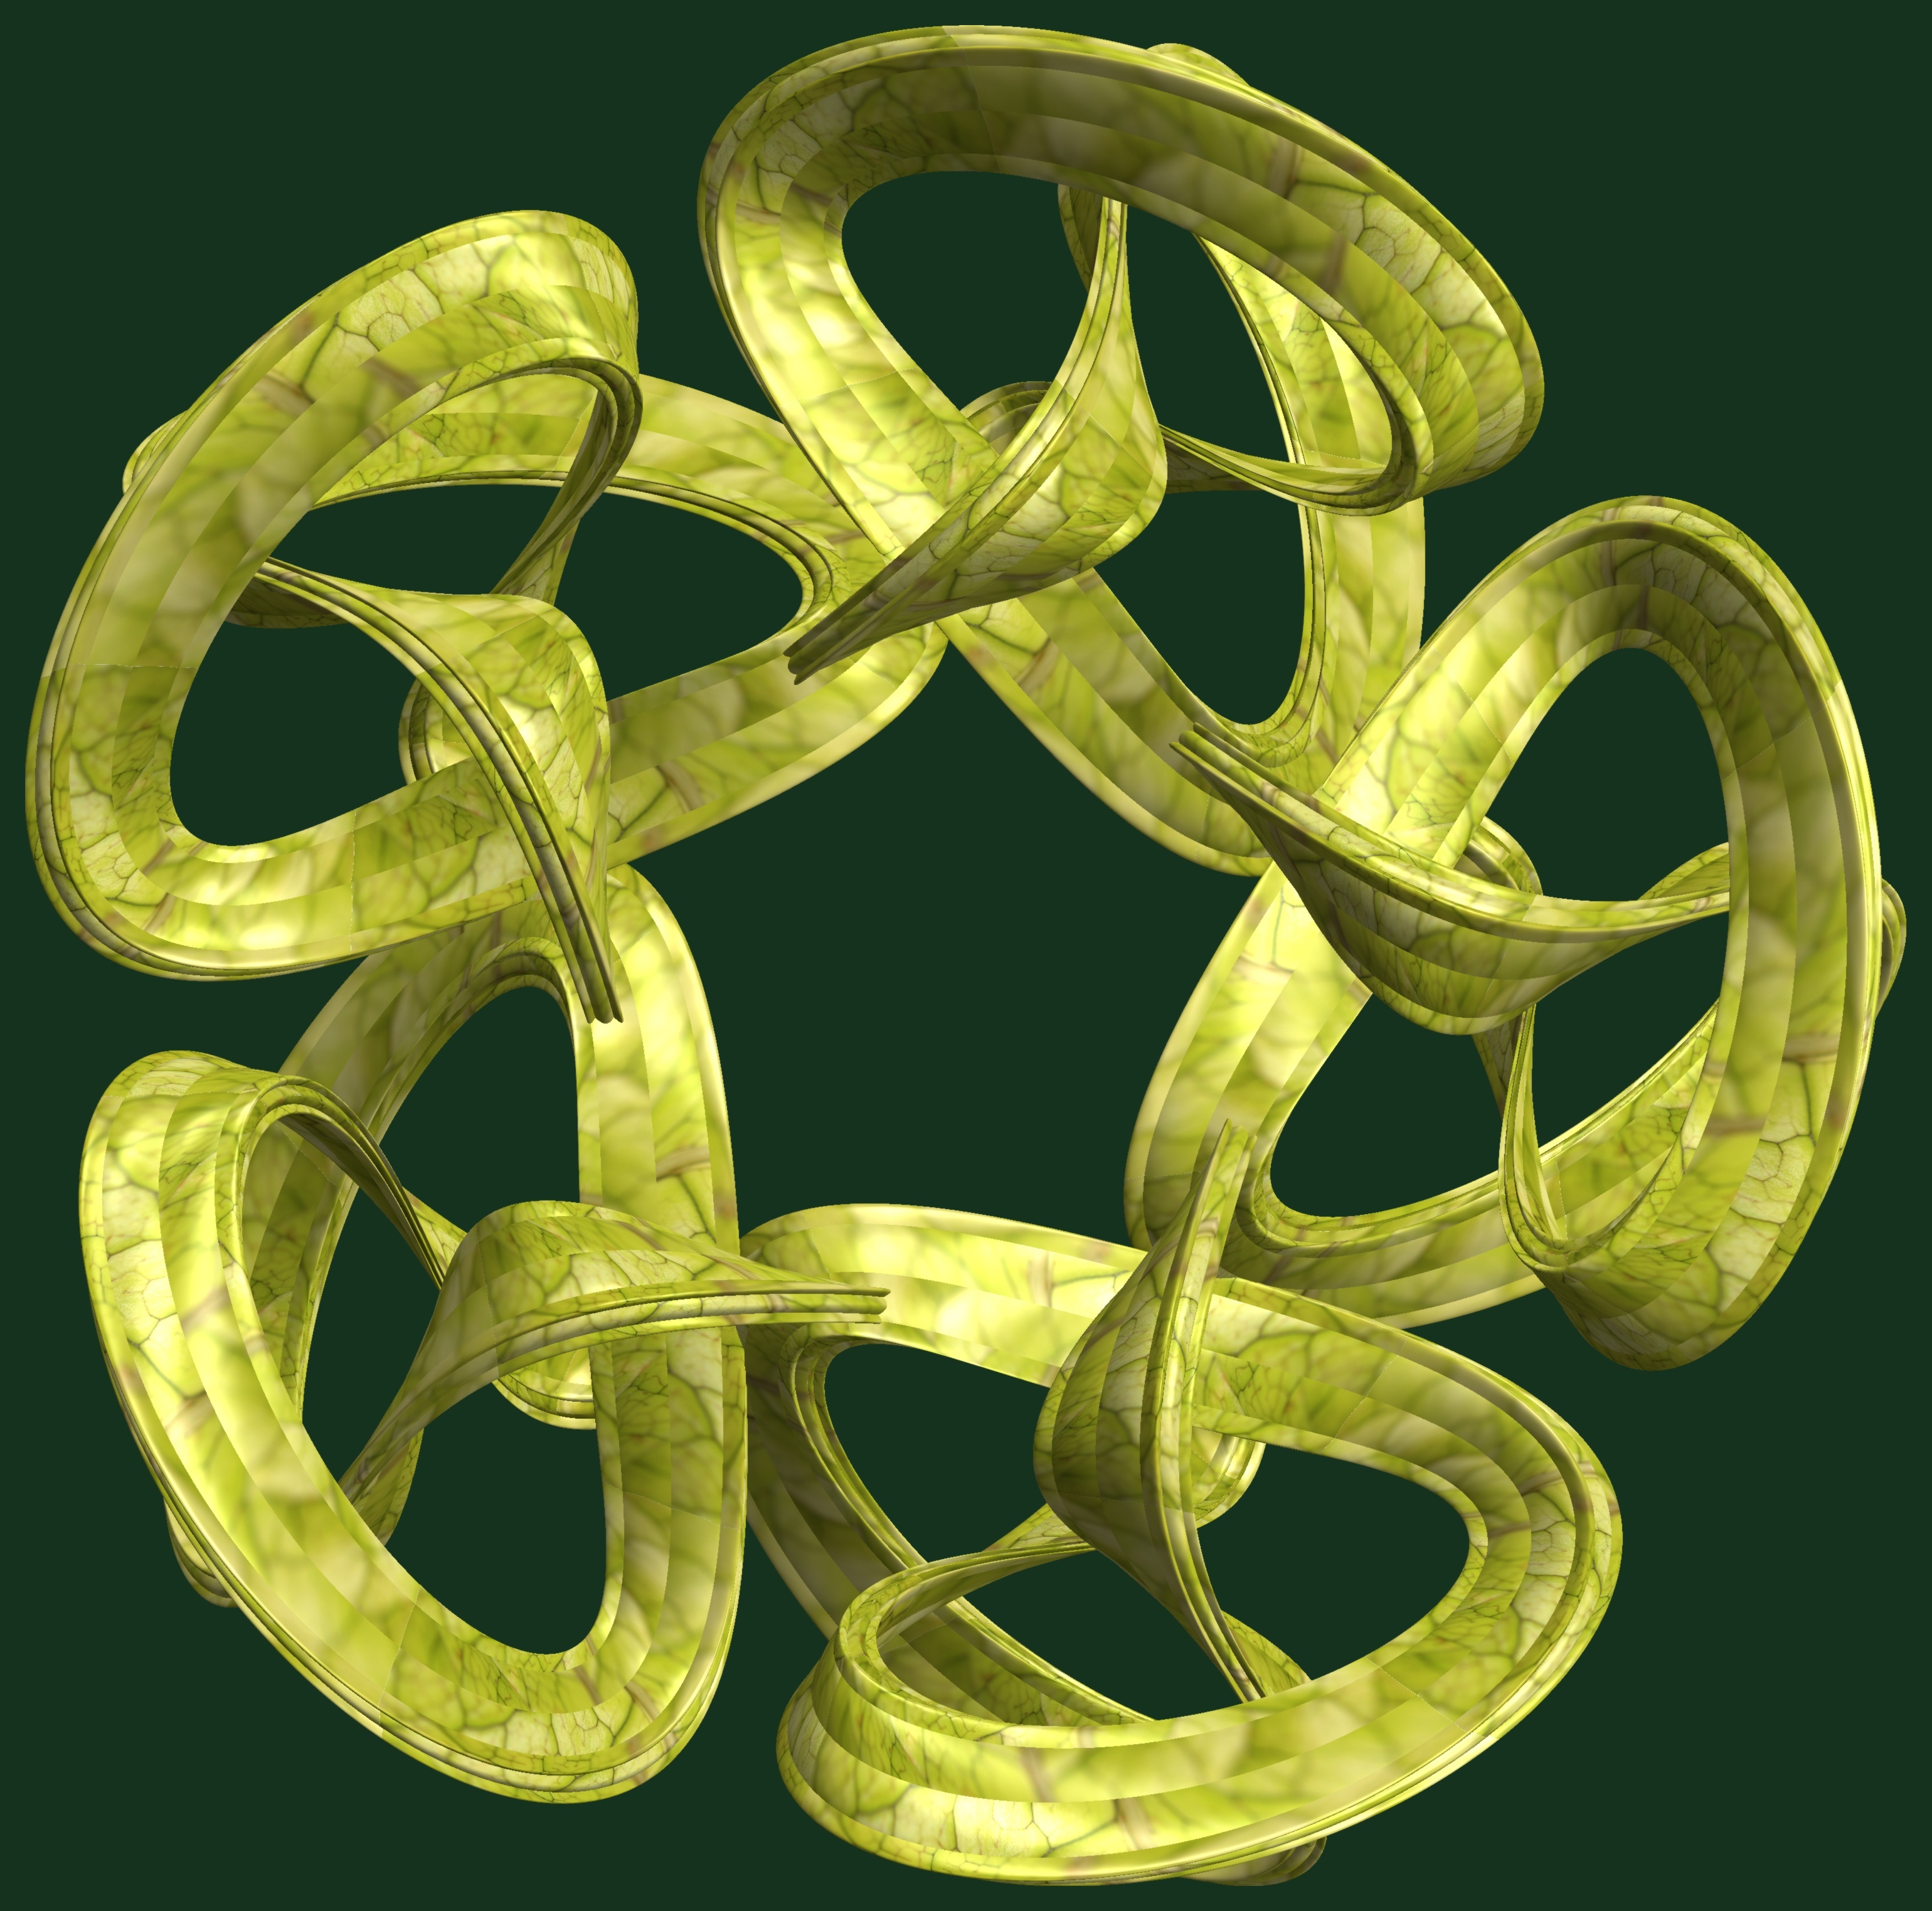
structure, wheel, texture, ring, number, pattern, circle, jewellery, font, design, symmetry, 3d, graphic, rings, knot, torus, mathematica, cg, parametricplot3d, code, program, algorithm, abstruct, mapping, serpent, fashion accessory, sousaphone